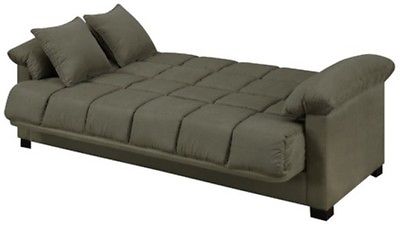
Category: sofa